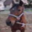
Label: horse